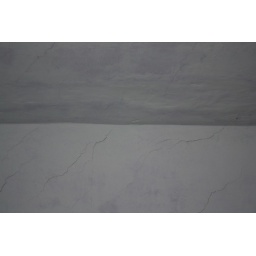
Cracked walls from where the house has settled over the years.